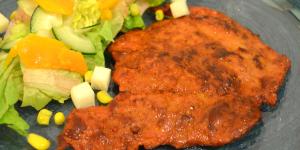
cecina enchilada